Laser engraving

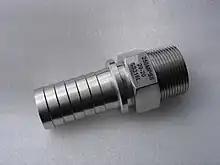
Laser on stainless steel

For more precise and visually decorative engravings, a "laser table" (also known as an "X–Y" or "XY" table) is used. The laser is usually fixed permanently to the side of the table and emits light towards a pair of movable mirrors so that every point of the table surface can be swept by the laser. At the point of engraving, the laser beam is focused through a lens at the engraving surface, allowing very precise and intricate patterns to be traced out.